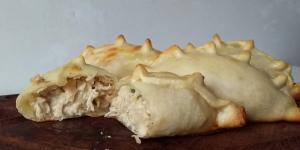
empanadas de pollo y salsa blanca